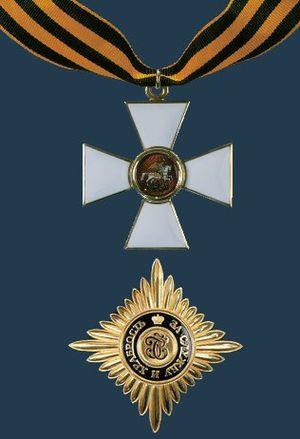
La fédération de Russie qui a succédé à l'Union des républiques socialistes soviétiques en 1991 a réorganisé le système des décorations en relevant des ordres disparus avec la révolution bolchévique de 1917, ce afin de créer un lien entre la nouvelle Russie et la Russie impériale, toujours représentée à l'étranger par de nombreux descendants d'exilés, en particulier des familles nobles et bourgeoises de la Russie blanche. Mais des décorations créées pendant la période soviétique ont été conservées, simplement ont-elles été redessinées pour satisfaire aux nouvelles exigences de la nouvelle Russie qui souhaitait effacer les symboles communistes de l'héraldique russe. En revanche de nouvelles décorations ont vu le jour bien qu'elles ressemblent à certaines décorations de l'ancienne Russie tsariste.